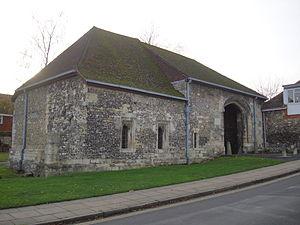
L'abbaye de Hyde est une ancienne abbaye bénédictine située à Winchester, en Angleterre.